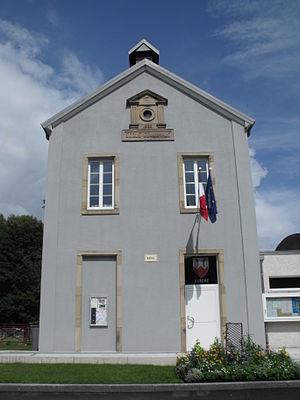
Mairie de Berche, Doubs, France
Berche est une commune française située dans le département du Doubs, en région Bourgogne-Franche-Comté.